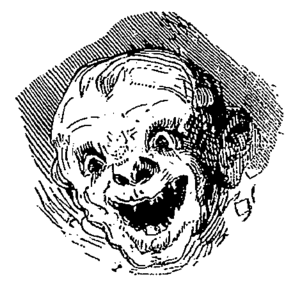
Bifrons est un démon issu des croyances de la goétie, science occulte de l'invocation d'entités démoniaques.